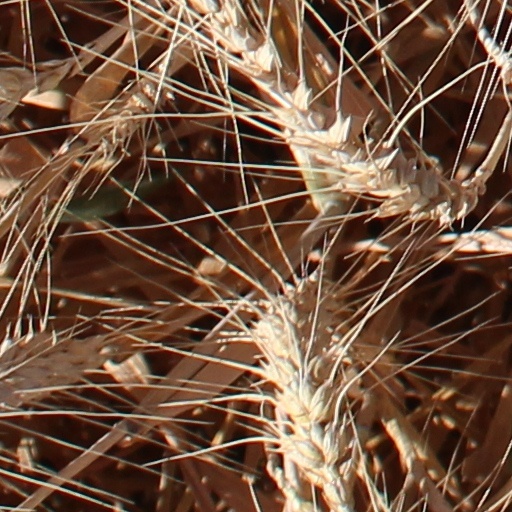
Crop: wheat